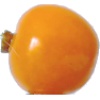
Label: Physalis 1